Kenco Group

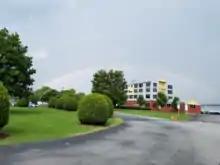
Kenco's Chattanooga Headquarters at Rivermill

Kenco also provides value-added services including network optimization, sequencing, raw materials management, product testing, vendor-managed inventory, and regulated pharmaceutical destruction. Kenco is certified as a woman-owned business under the WBENC.